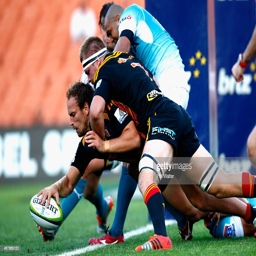
rugby player of american football team scores a try during the round match between american football team and biological species .